Warwick Capper

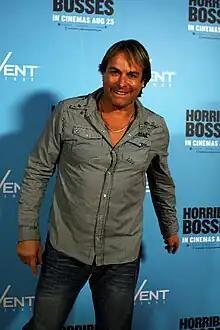
Capper at the premiere of "Horrible Bosses", 2011

Warwick Richard Capper (born 12 June 1963) is a former Australian rules footballer who played for the Sydney Swans and the Brisbane Bears in the Australian Football League (AFL), known before 1990 as the Victorian Football League (VFL). An accomplished full-forward, Capper kicked 388 goals over a 124-game career, finishing runner-up twice in the Coleman Medal with a peak of 103 goals in 1987. He was also famous for his high-flying spectacular marks, one of which earned him a Mark of the Year award in 1987.